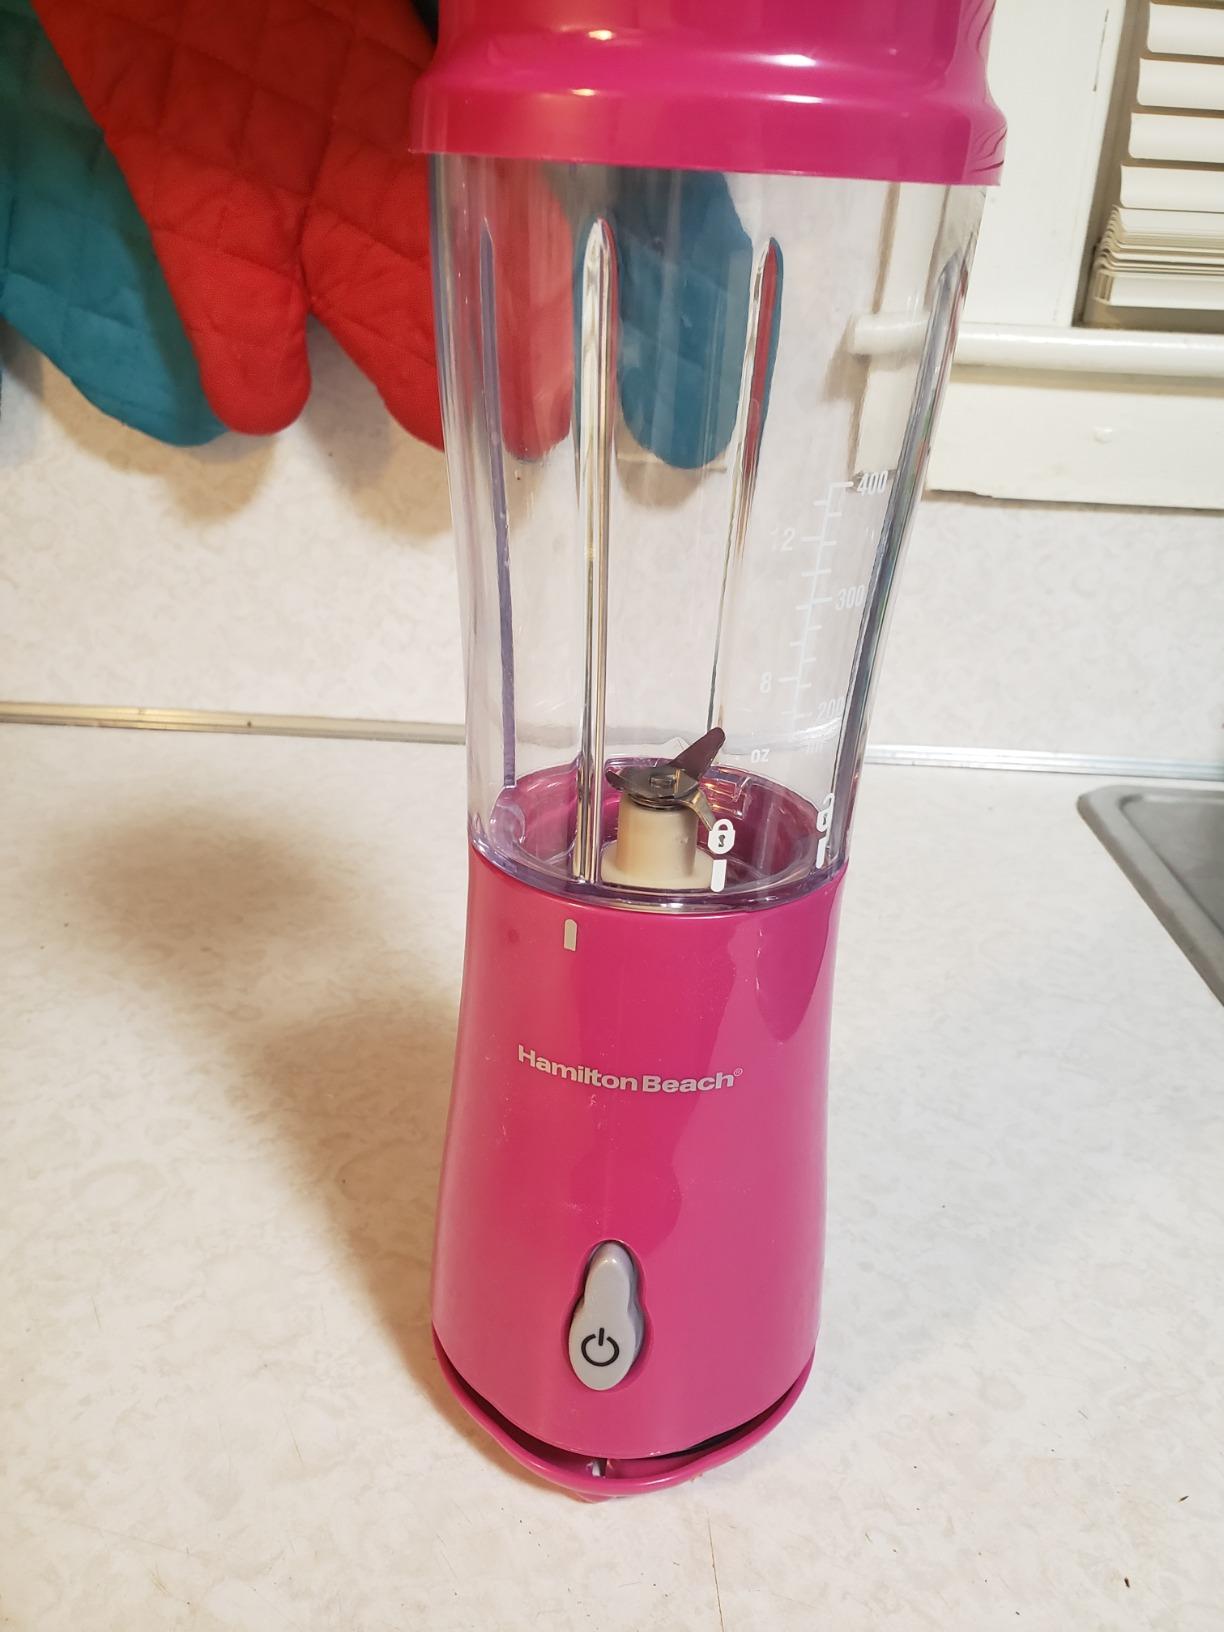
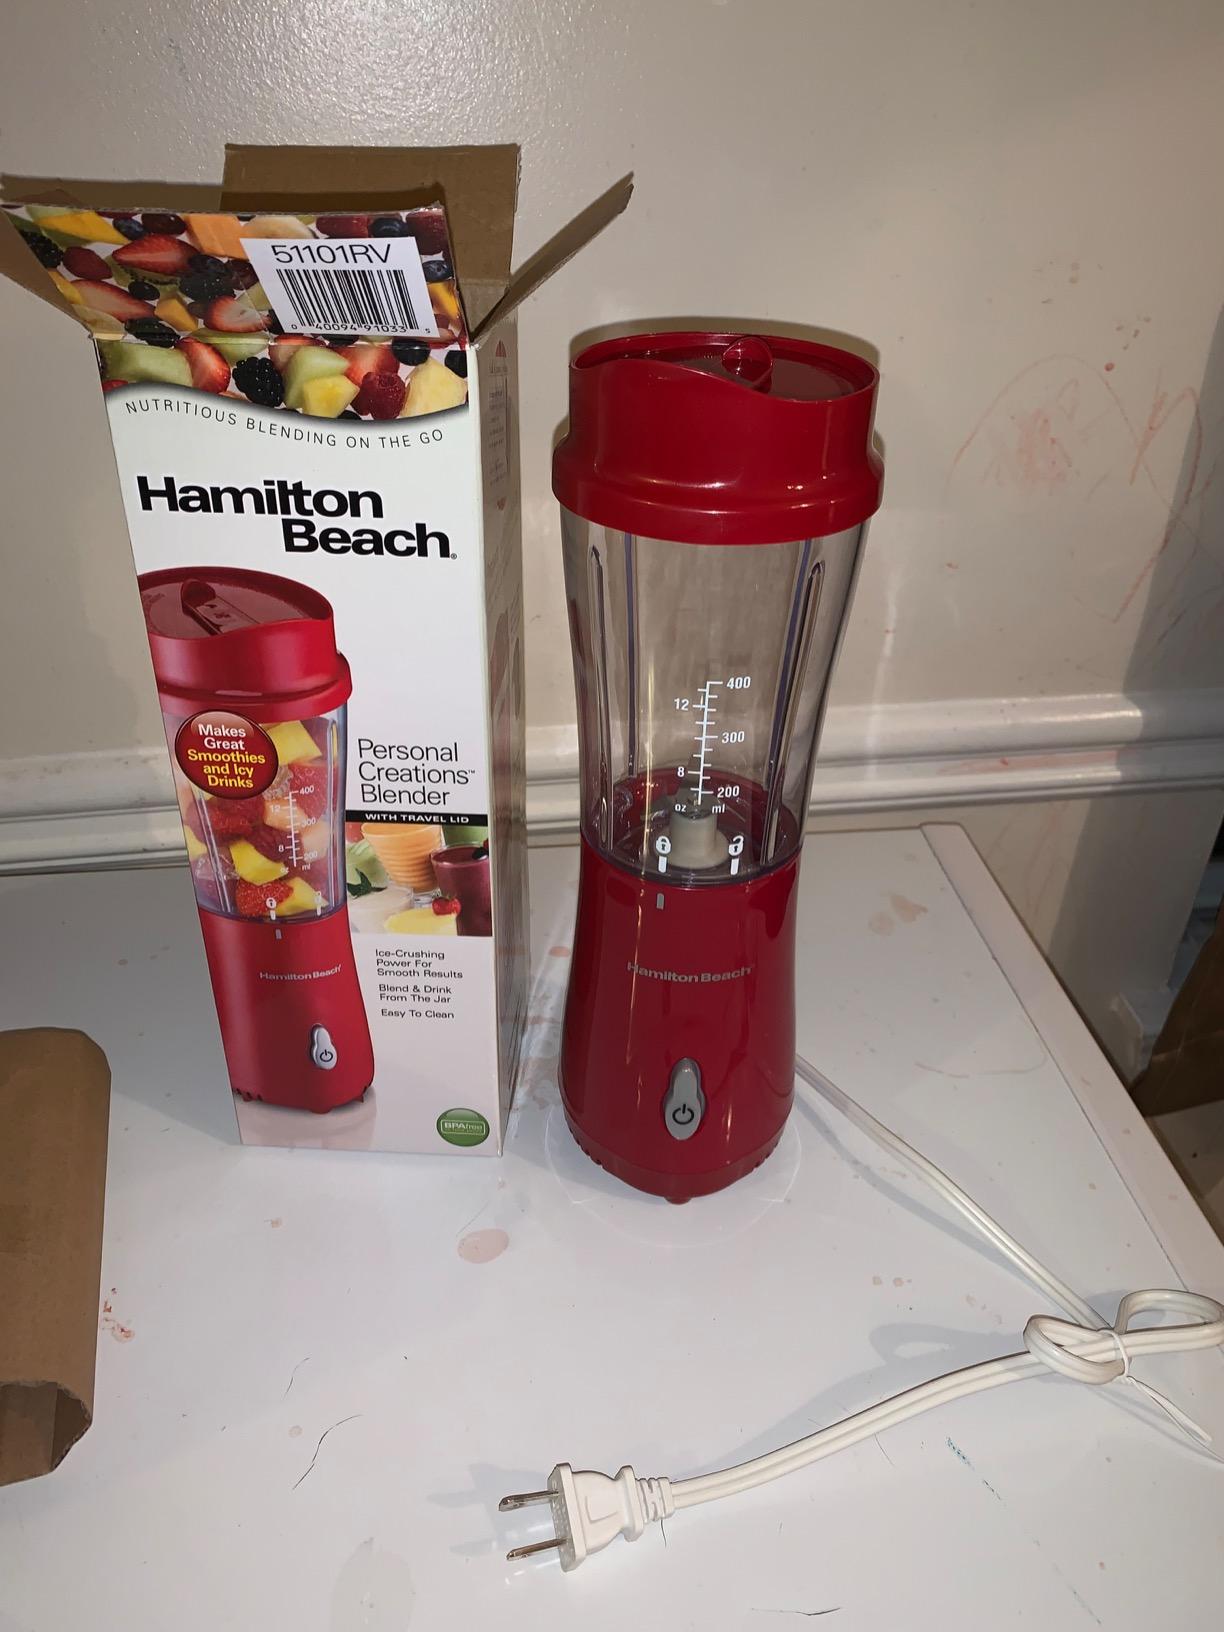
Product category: items_blender
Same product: no